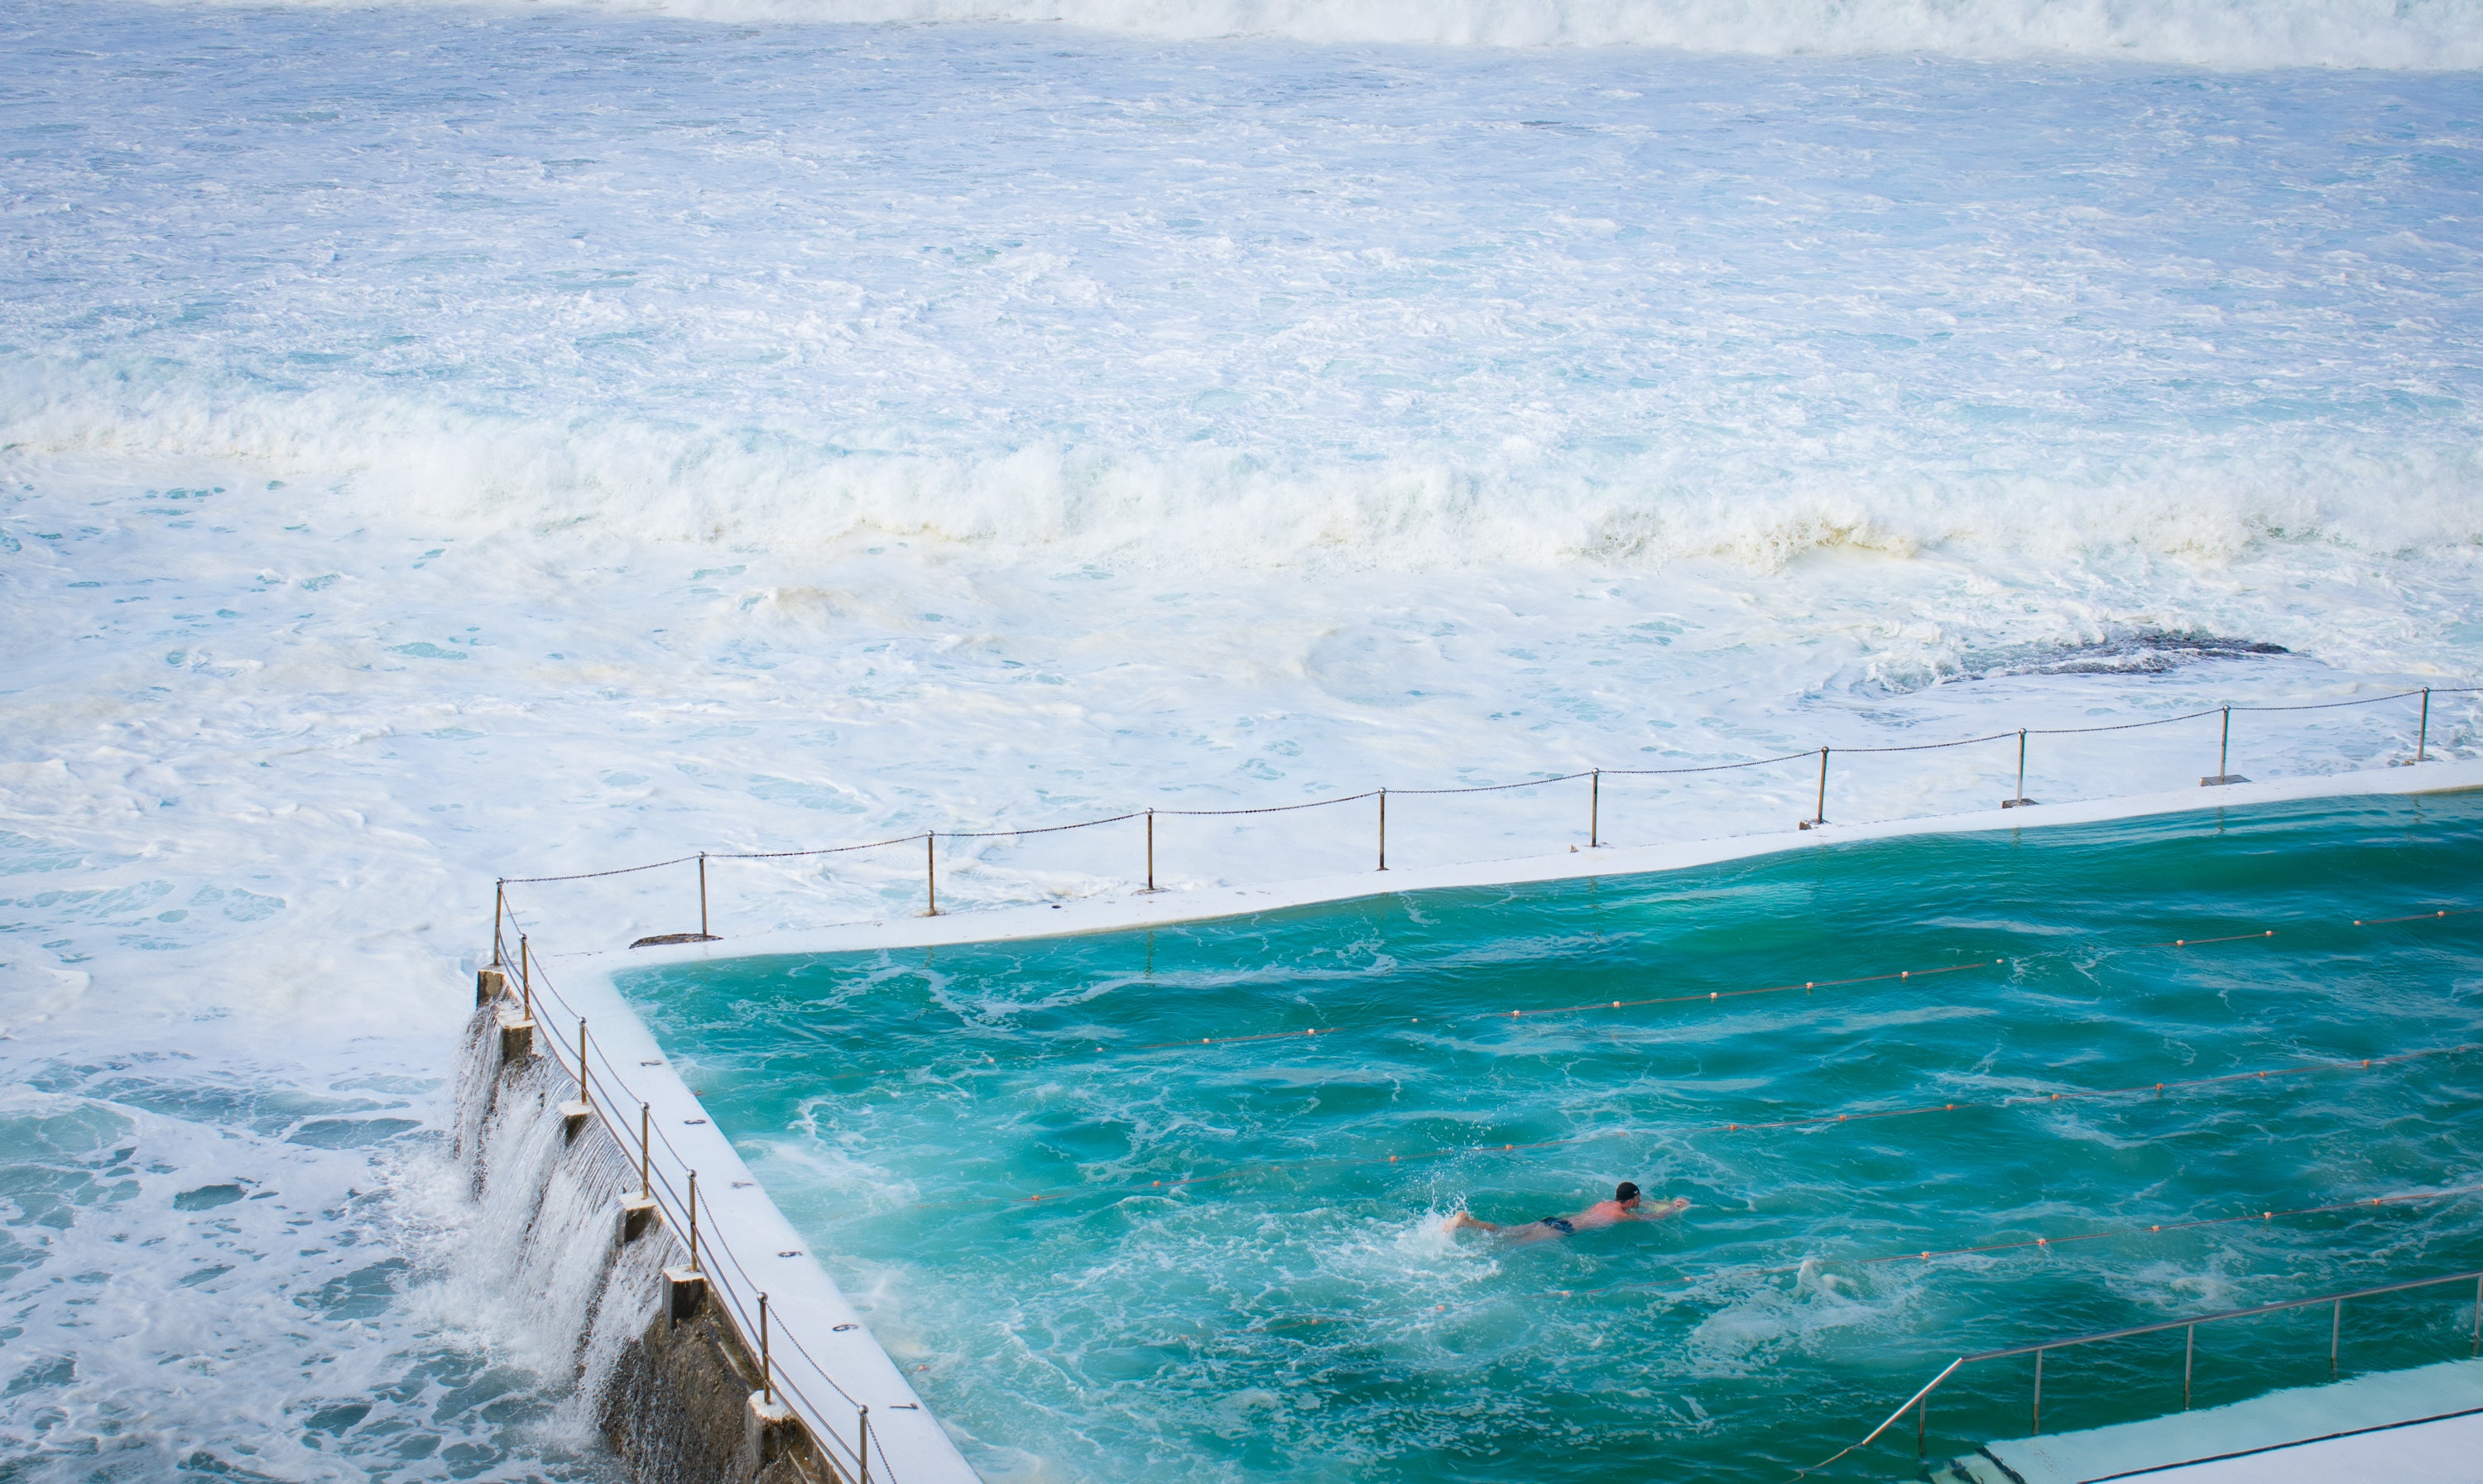
wave, blue, water, aqua, sea, ocean, turquoise, sky, wind wave, swimming pool, azure, beach, coast, shore, summer, vacation, tide, coastal and oceanic landforms, leisure, recreation, painting, wind, caribbean